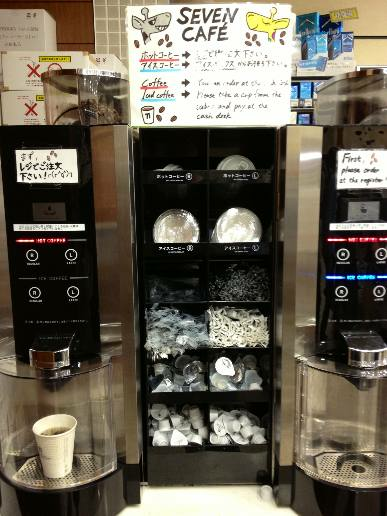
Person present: No